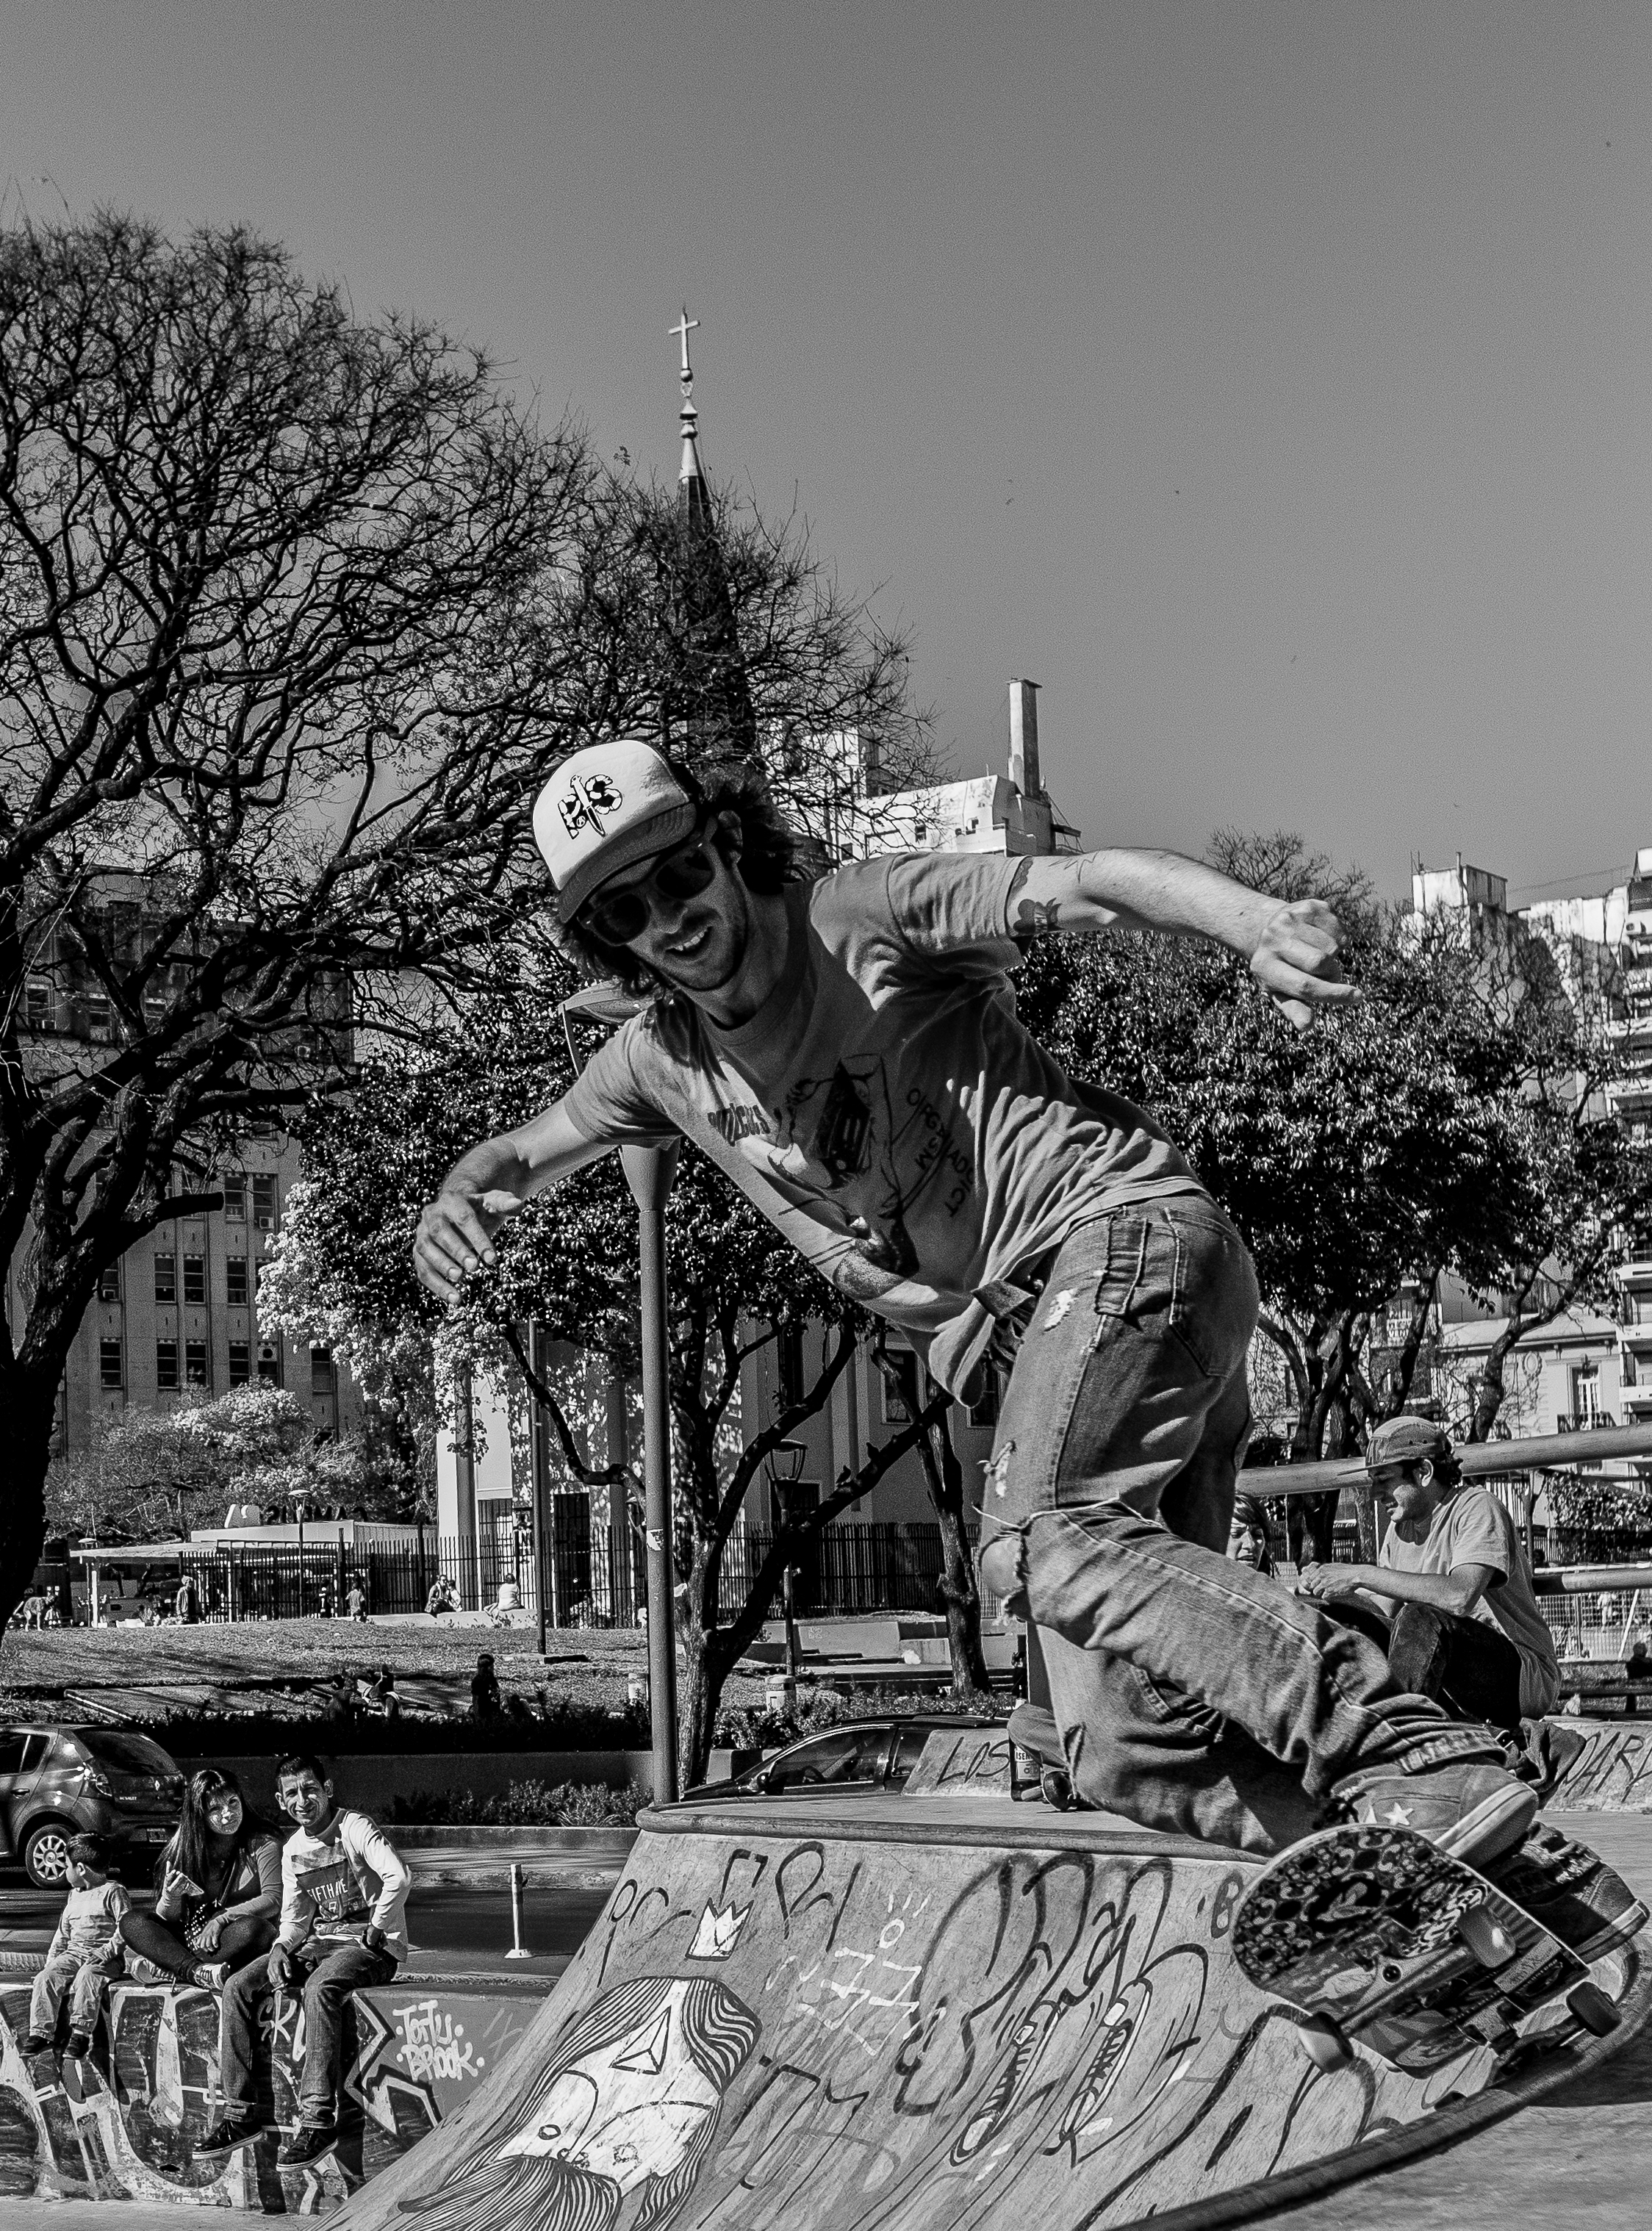
black and white, street, photography, skate, monument, statue, canon, monochrome, blackandwhite, sculpture, art, photograph, canon6d, argentina, streetphoto, image, blanconegro, rodrigoparedes, buenosaires, ar, 160378, 160378com, www160378com, canon1635, urban area, monochrome photography, ancient history